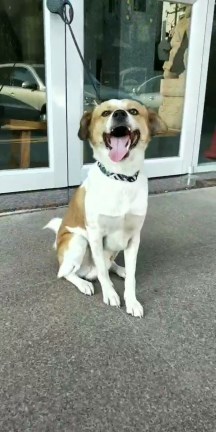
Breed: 3336-n000121-chinese_rural_dog